Kevin Doyle (footballer)

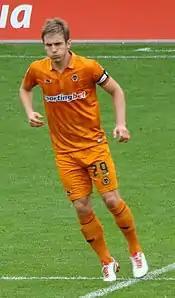
Doyle playing for Wolves in 2012

Doyle joined newly promoted Premier League side Wolverhampton Wanderers on 30 June 2009 when he signed a four-year contract for a club record fee, reportedly £6.5 million. However, he immediately had to undergo an operation to remove a hernia, which hindered his first pre-season at his new club. He picked up another minor injury while on international duty with Ireland that caused him to miss the start of the league season. He finally made his debut for Wolves on 22 August 2009, as a half time substitute at Manchester City.